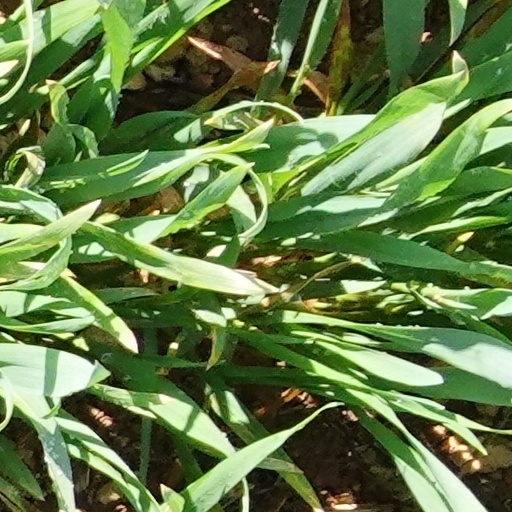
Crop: wheat